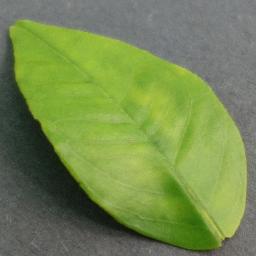
Label: Orange___Haunglongbing_(Citrus_greening)